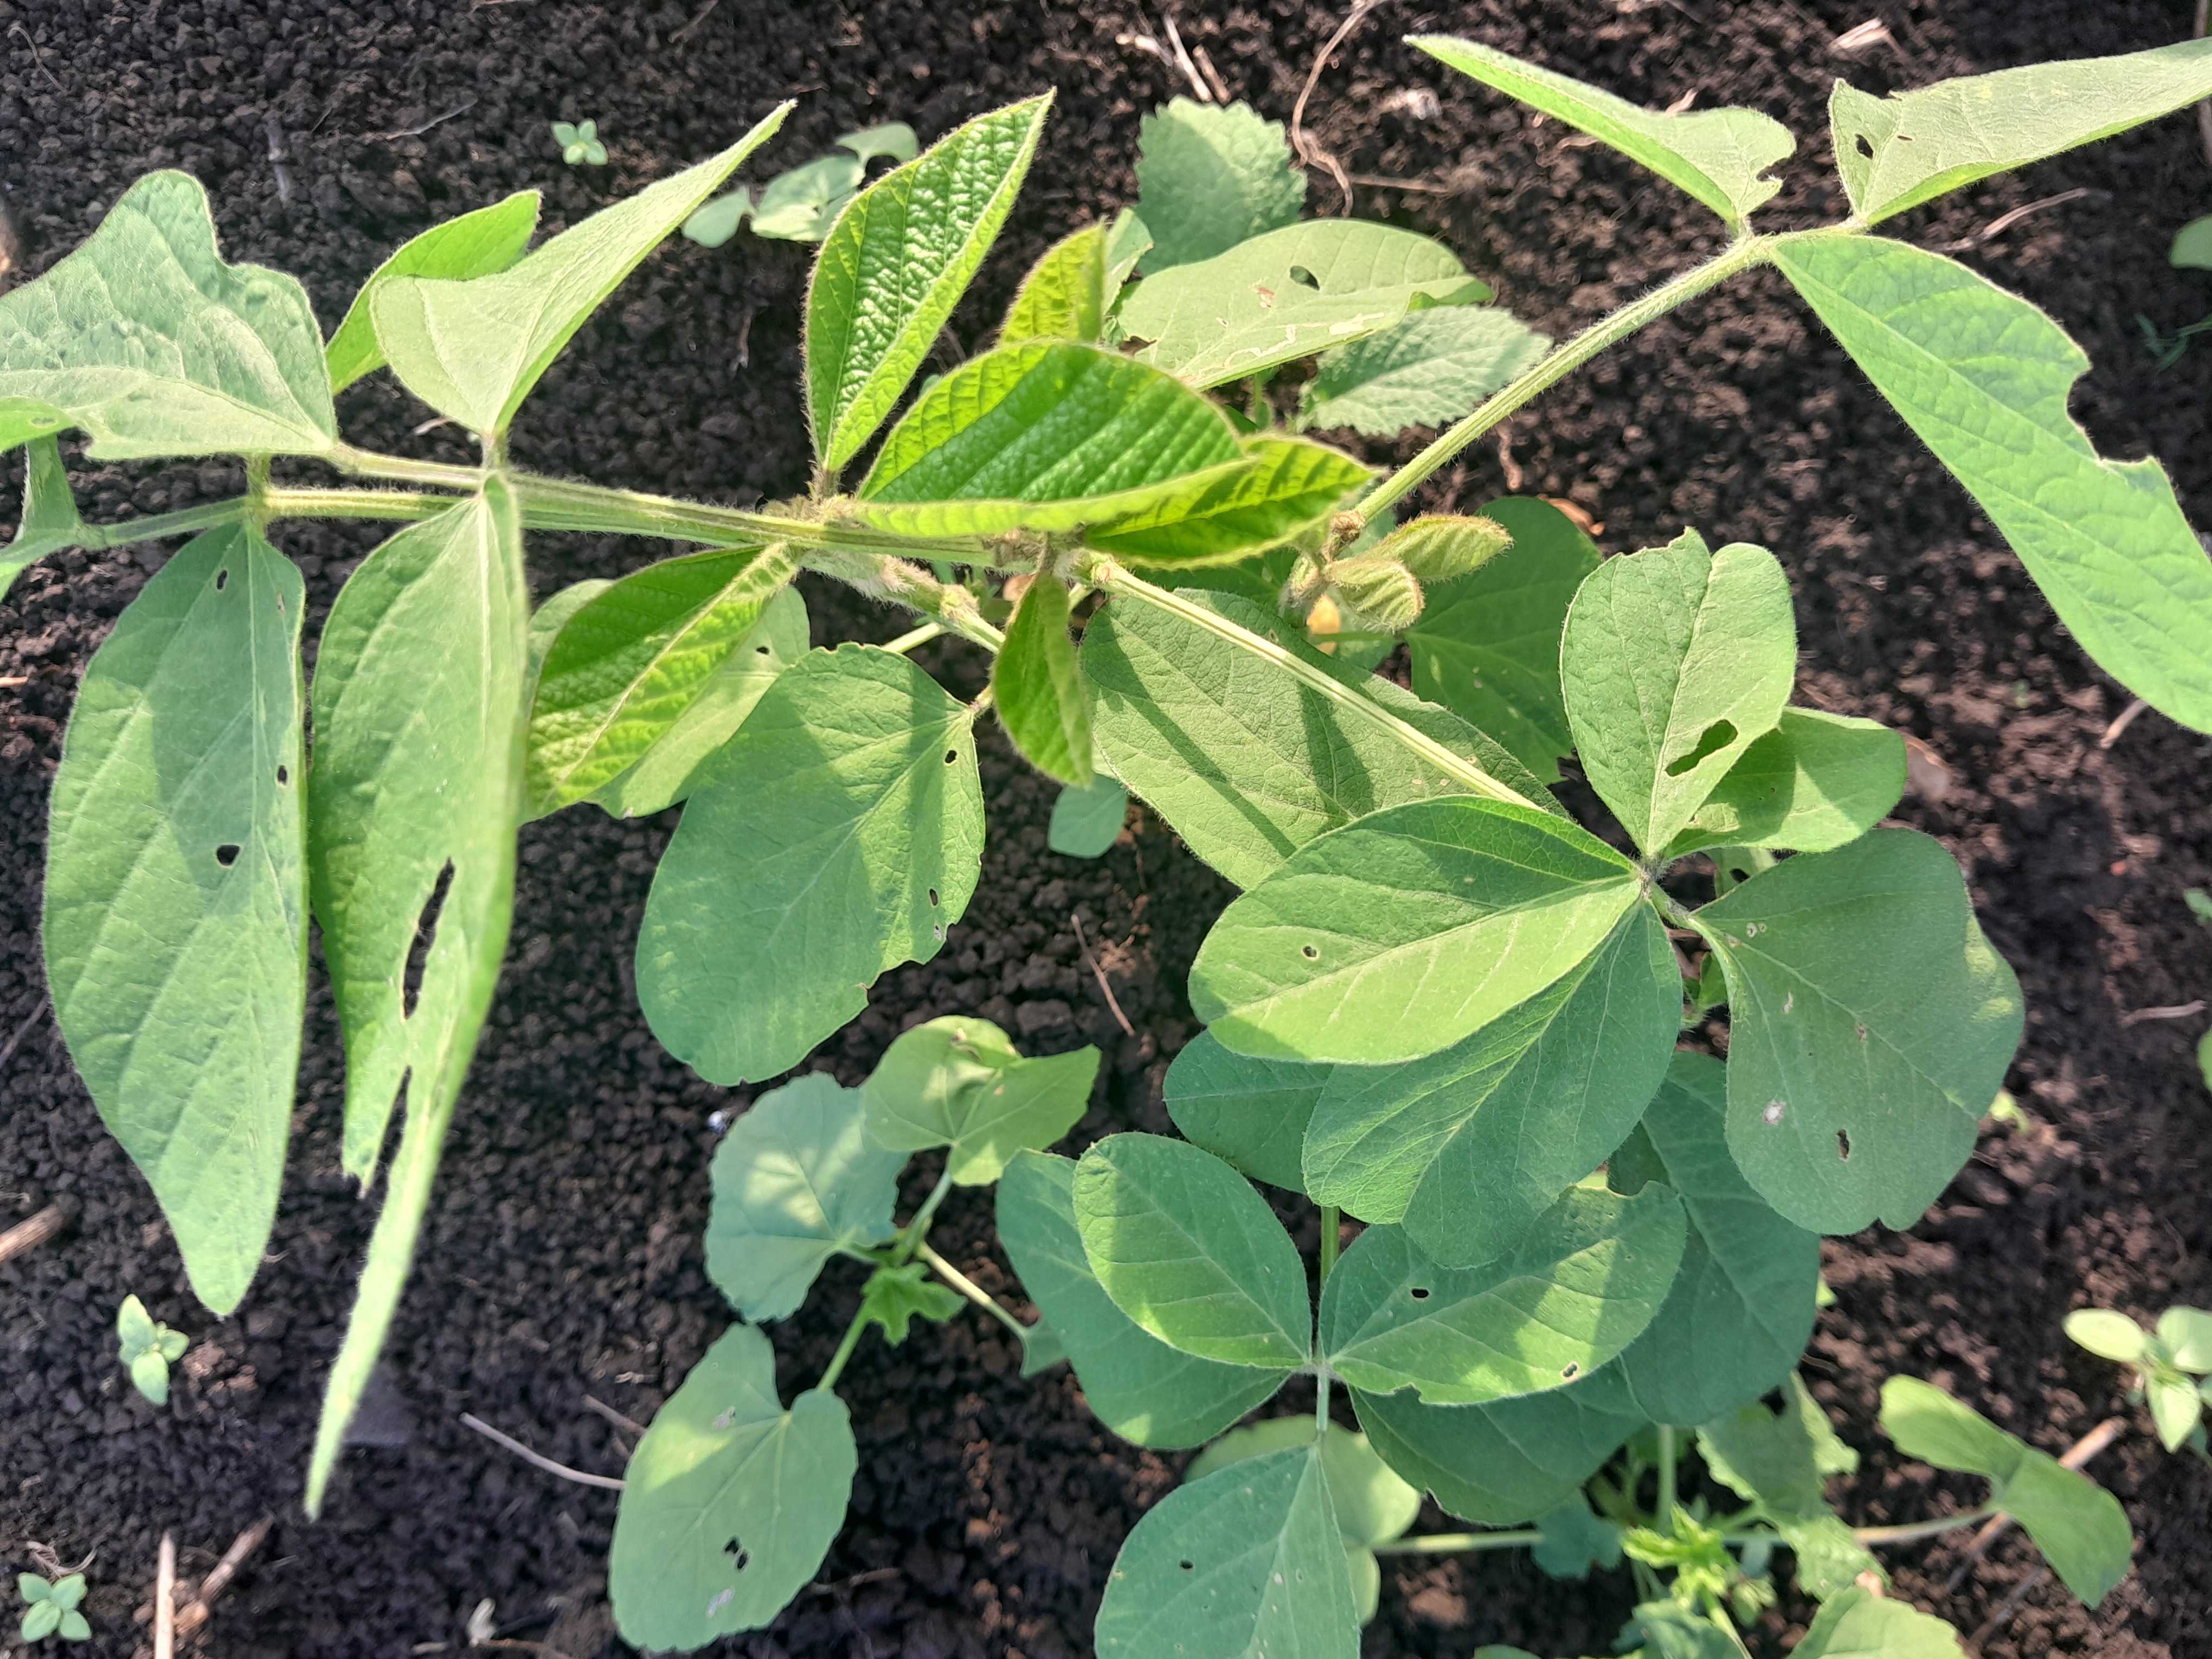
Label: Healthy